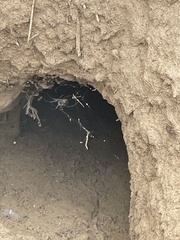
Species: Lactrodectus_hesperus